Émile Kolb

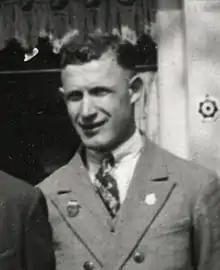
Émile Kolb in 1928

Émile Kolb (3 July 1902 – 1 September 1967) was a Luxembourgish footballer. He competed at the 1924 Summer Olympics and the 1928 Summer Olympics.